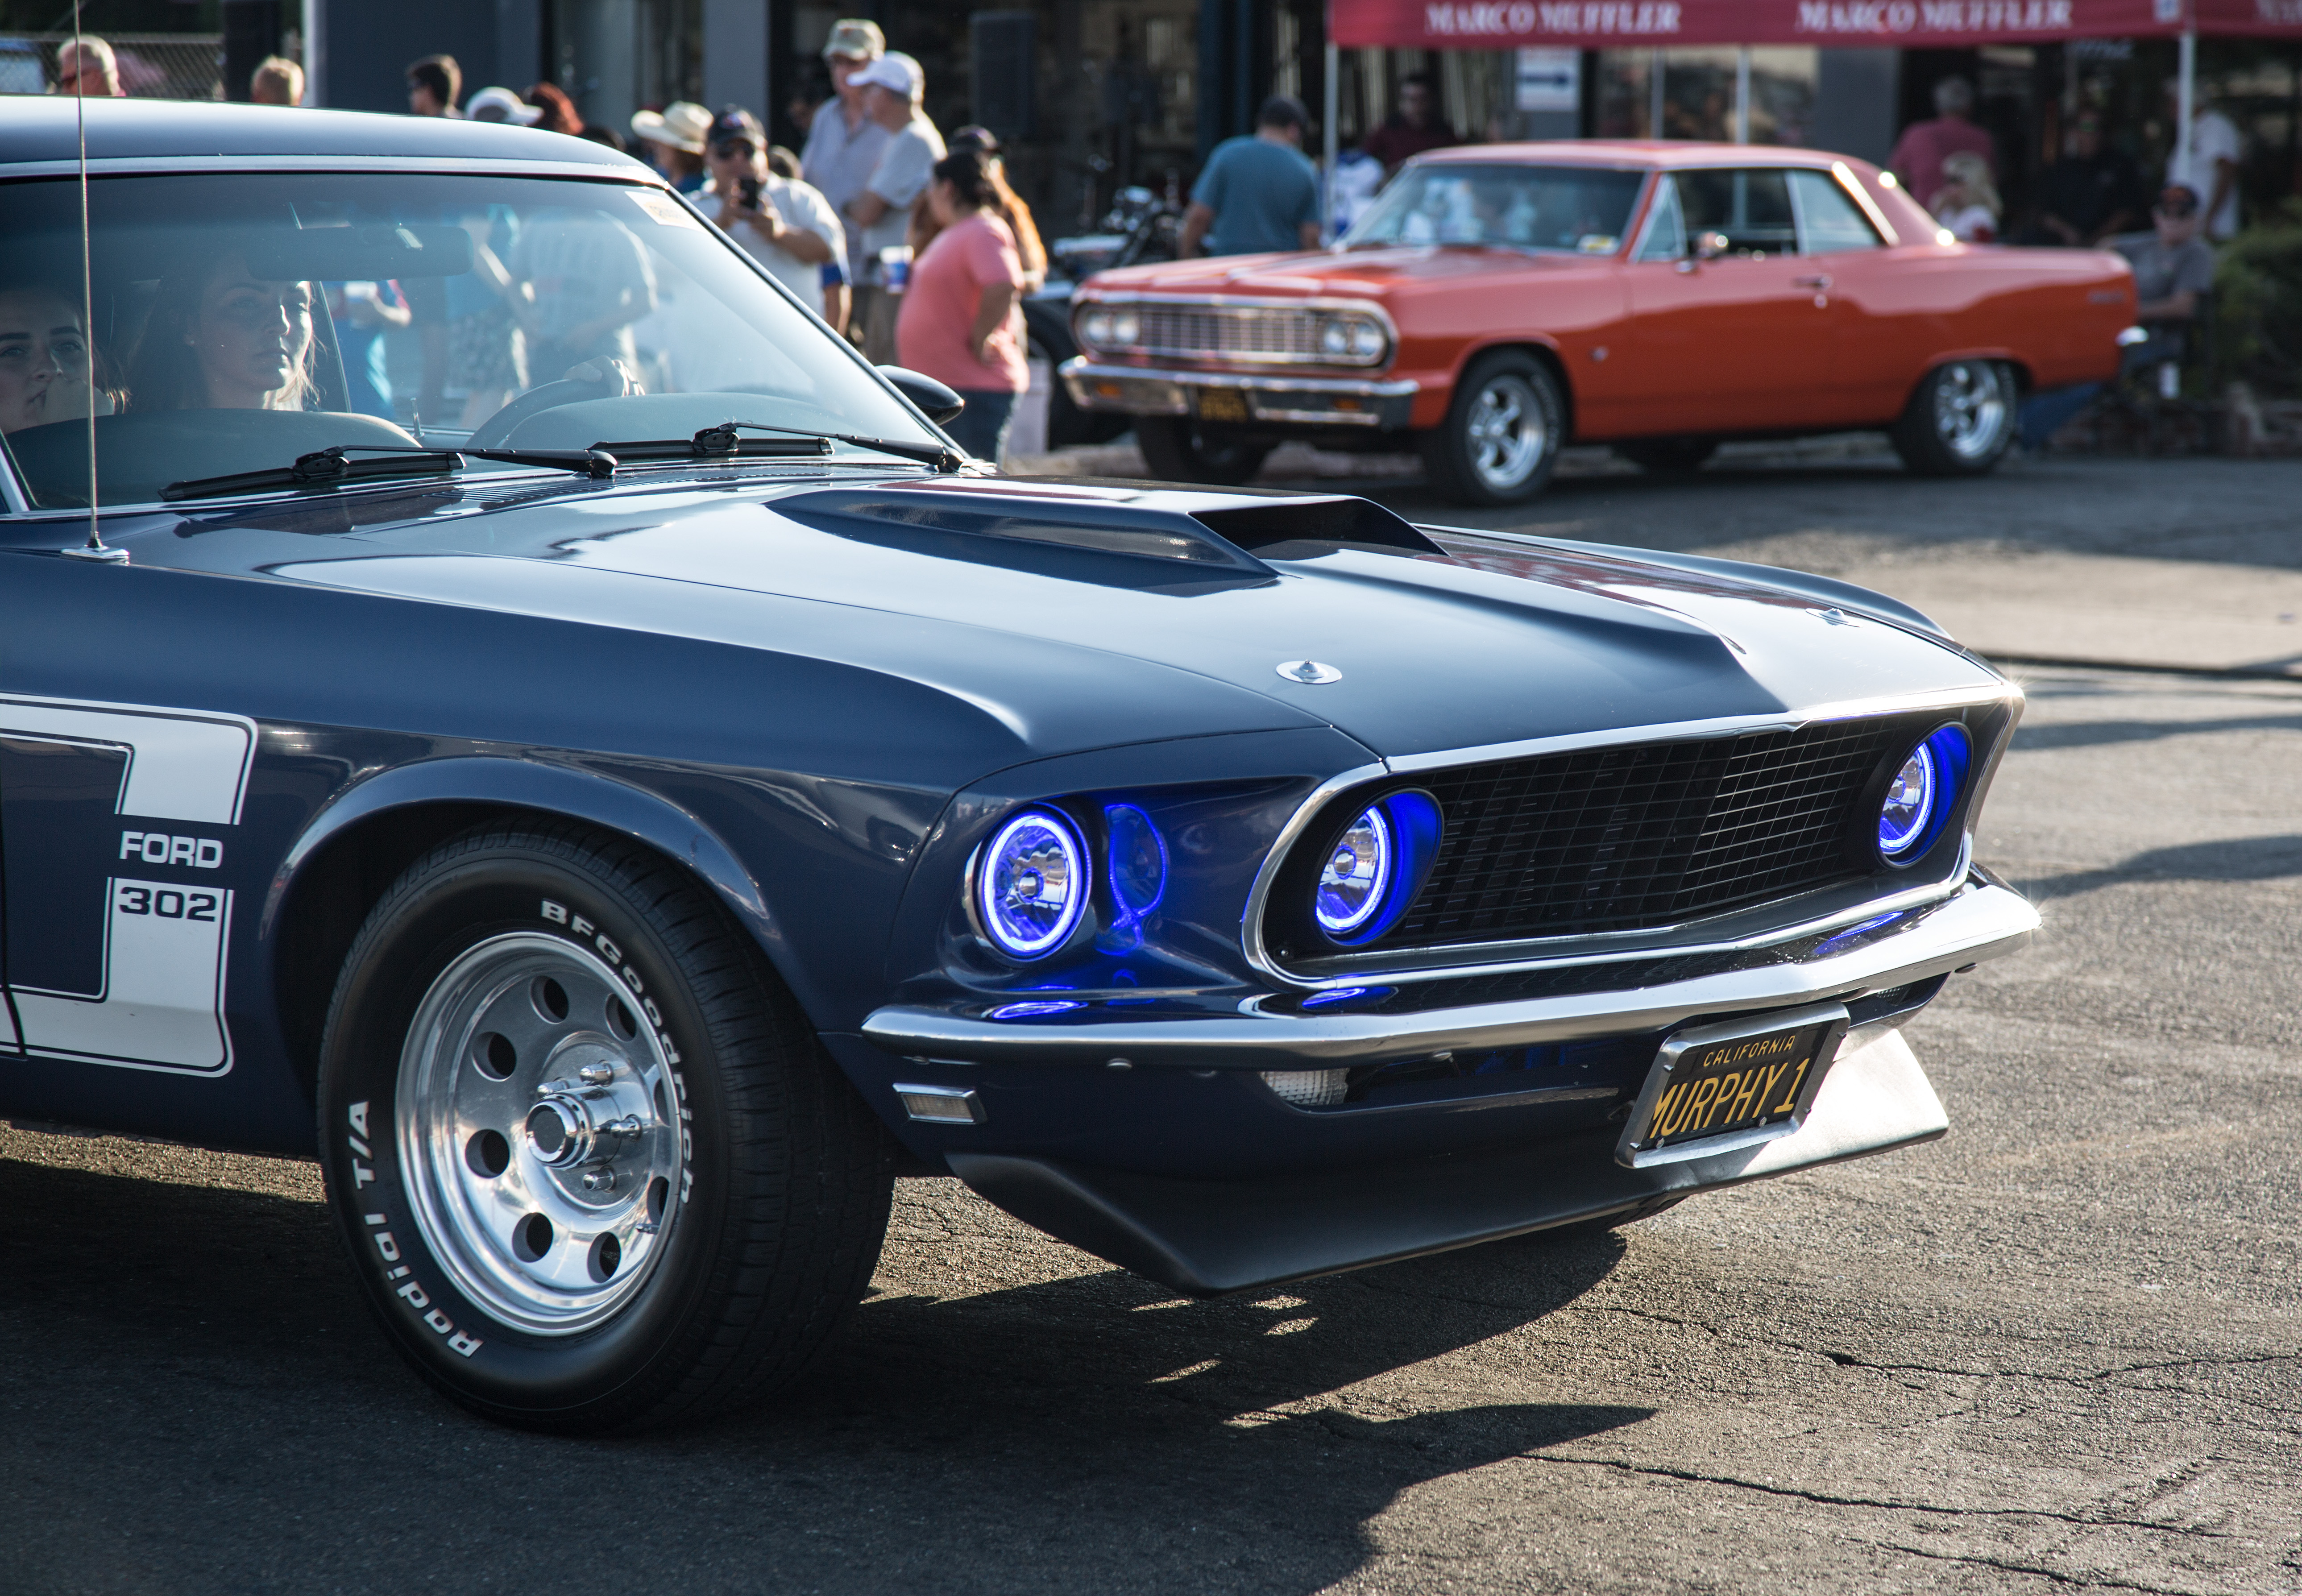
car, wheel, vehicle, classic car, sports car, motor vehicle, bumper, muscle car, ford, sacramento, fultonavenue, antique car, auto show, land vehicle, automobile make, automotive exterior, automotive design, luxury vehicle, full size car, first generation ford mustang, boss 429, shelby mustang, ford mustang mach 1